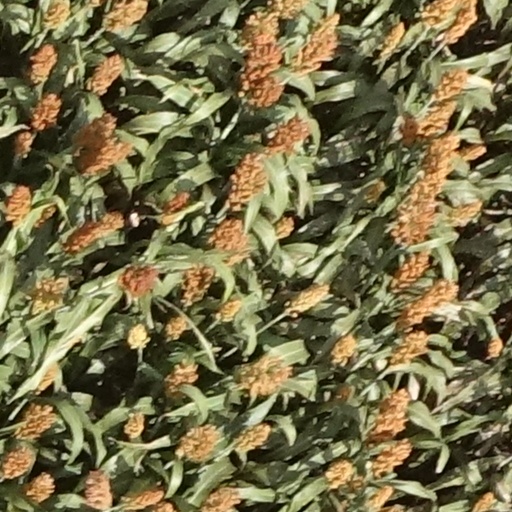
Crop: sorghum